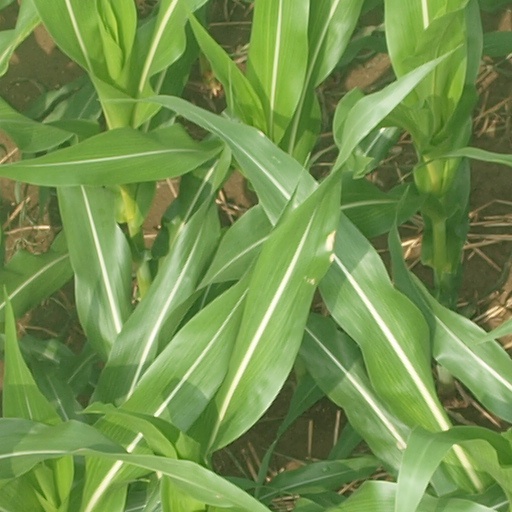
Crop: maize; corn